Germany at the 2014 Winter Olympics

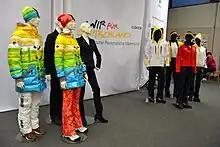
Olympic team clothing

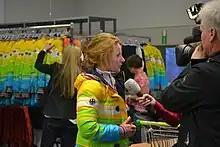
Claudia Nystad at the outfitting on media day (20 January) on Erding Air Base

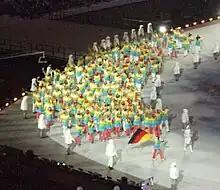
Team Germany at the Opening Ceremony.

Based on their performance at the 2012 and 2013 Biathlon World Championships, Germany qualified 6 men and 6 women.